Attacks on the United States

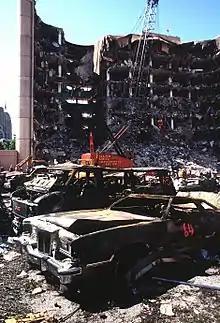
The Alfred P. Murrah Federal Building two days after the bombing, viewed from across the adjacent parking lot

The Sinking of the USS "Maine" on February 15, 1898, was a key event that preluded the Spanish–American War. The , a United States Navy battleship, had been sent to Havana Harbor, Cuba, to protect American interests during a period of intense unrest as Cuban rebels fought for independence from the Spanish Empire. While anchored in the harbor, a massive explosion tore through the ship, killing 261 of its 355 crew members. The cause of the explosion was unclear at the time, but sensationalist U.S. newspapers, led by William Randolph Hearst's "New York Journal" and Joseph Pulitzer's "New York World", blamed Spain for the destruction of the USS "Maine", fueling public outrage. The rallying cry "Remember the "Maine"! To Hell with Spain!" swept across the United States, pressuring the American government to take action. Although a naval investigation initially concluded that a mine caused the explosion, later investigations suggested that an internal fire in a coal bunker may have triggered the blast.